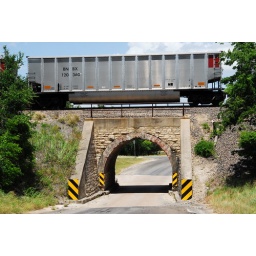
Moving train over the Gay Hill bridge...one lane road under the bridge...old construction but nothing to tell us how old...Texas